Geoffrey Chaucer

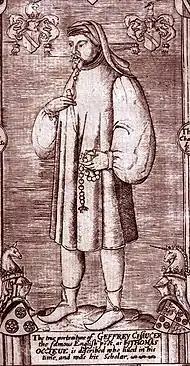
Engraving of Chaucer from Speght's edition. The two top shields display: "Per pale argent and gules, a bend counterchanged" (Chaucer), that at bottom left: "Gules, three Catherine Wheels or" (Roet, canting arms, French "rouet" = "spinning wheel"), and that at bottom right displays Roet quartering "Argent, a chief gules overall a lion rampant double queued or" (Chaucer) with crest of Chaucer above: "A unicorn head"

Chaucer is often considered the source of the English vernacular tradition; he championed the English language over the then-dominant use of Latin or French in England in art and the judiciary. His achievement for the language can be seen as part of a general historical trend towards the creation of vernacular literature, after the example of Dante Alighieri, in many parts of Europe. A parallel trend in Chaucer's lifetime was underway in Lowland Scotland through the work of his contemporary John Barbour.